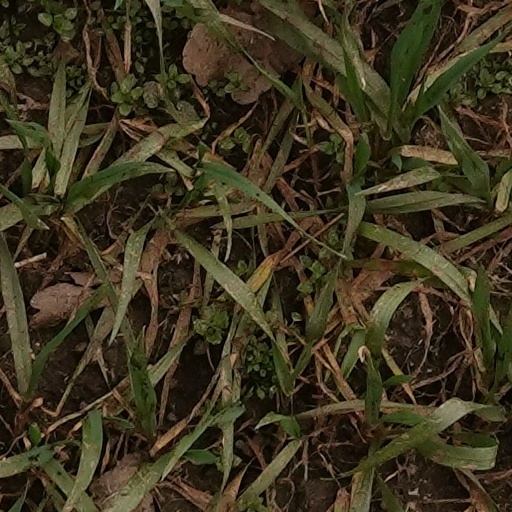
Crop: wheat